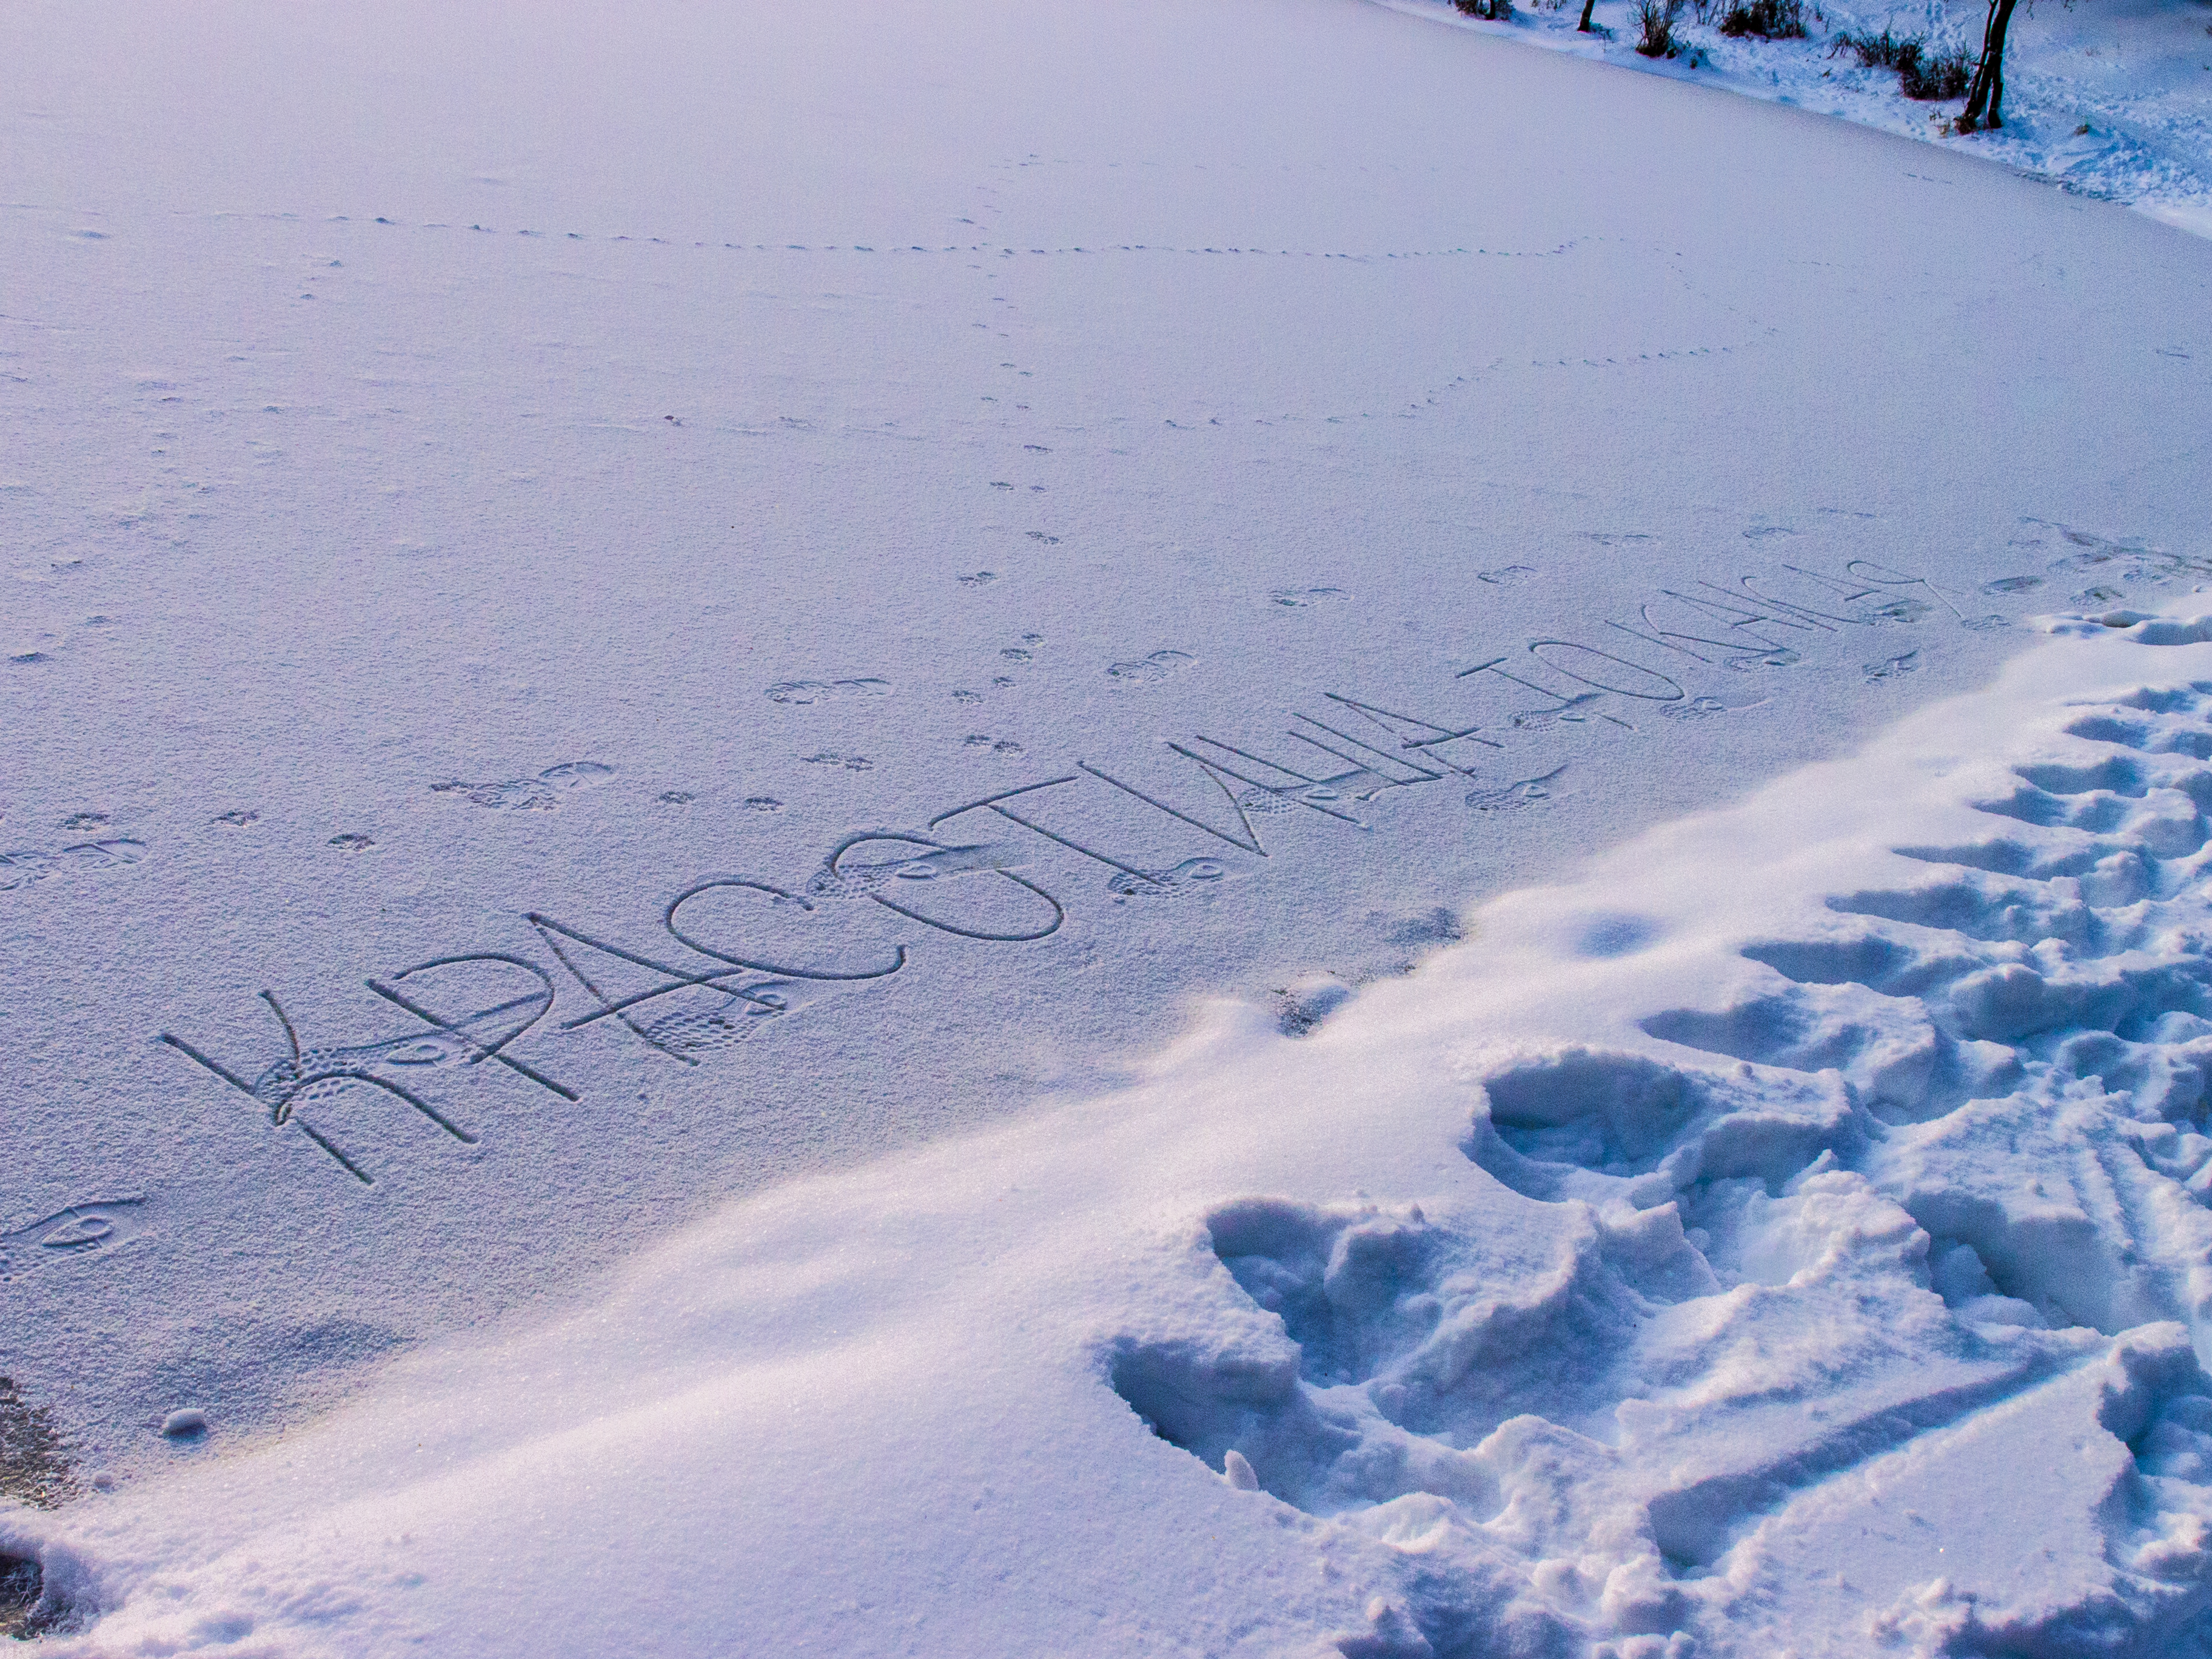
images, water resources, atmosphere, daytime, cloud, snow, azure, nature, blue, natural environment, slope, body of water, branch, freezing, sunlight, natural landscape, twig, atmospheric phenomenon, line, morning, tree, landscape, sky, geological phenomenon, cumulus, grass, horizon, frost, calm, electric blue, wind wave, winter, shore, sand, ice cap, reflection, meteorological phenomenon, evening, font, wave, asphalt, ocean, footprint, shadow, soil, precipitation, glacial landform, sea, dusk, writing, rock, ice, bird migration, coast, tundra, arctic